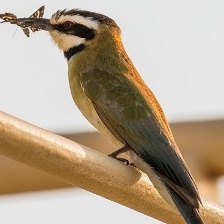
Species: WHITE THROATED BEE EATER
Scientific name: MEROPS ALBICOLLIS
ImageNet parent category: bee_eater